Wayne Gretzky and the NHLPA All-Stars

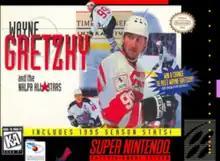
North American cover art

Wayne Gretzky Hockey NHLPA All-Stars is a Super NES and Genesis/Mega Drive hockey video game that features Wayne Gretzky and other NHLPA players.